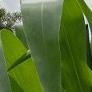
Crop: Maize
Condition: healthy-leaf